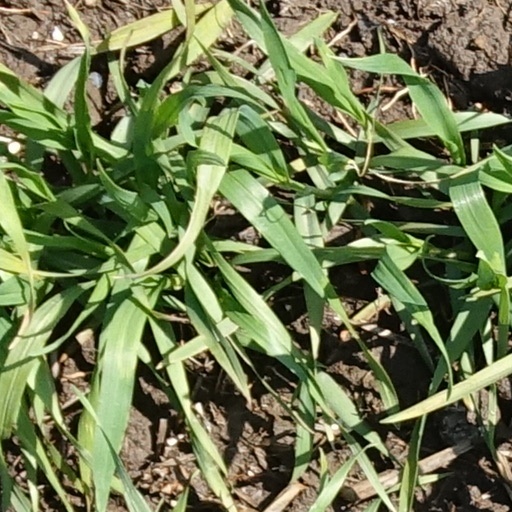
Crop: wheat